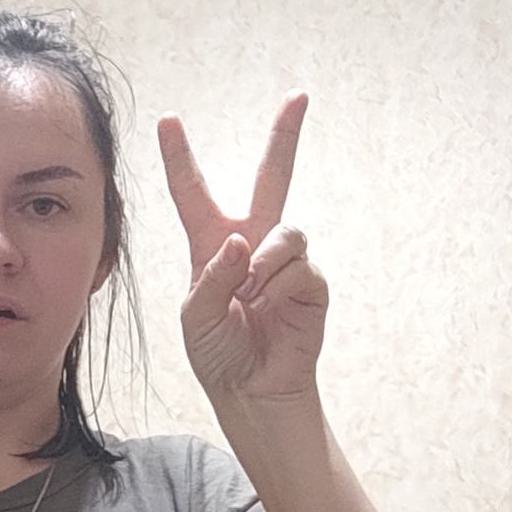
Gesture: peace